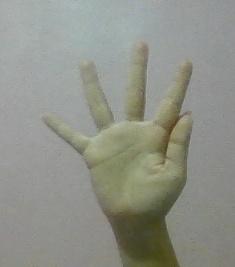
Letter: sheen